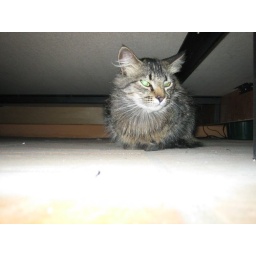
Meet Shaggy: 1-year-old boy - a lot quieter, hiding under the bed a lot ;-(